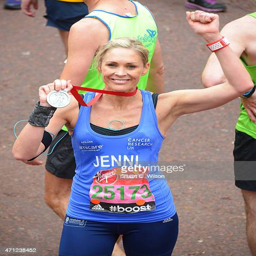
television show host poses at the finish line during recurring competition